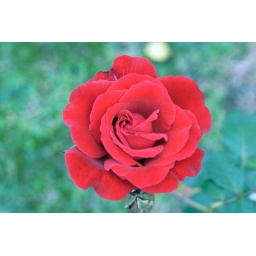
A beautiful red rose blooming in my neighbor's garden.